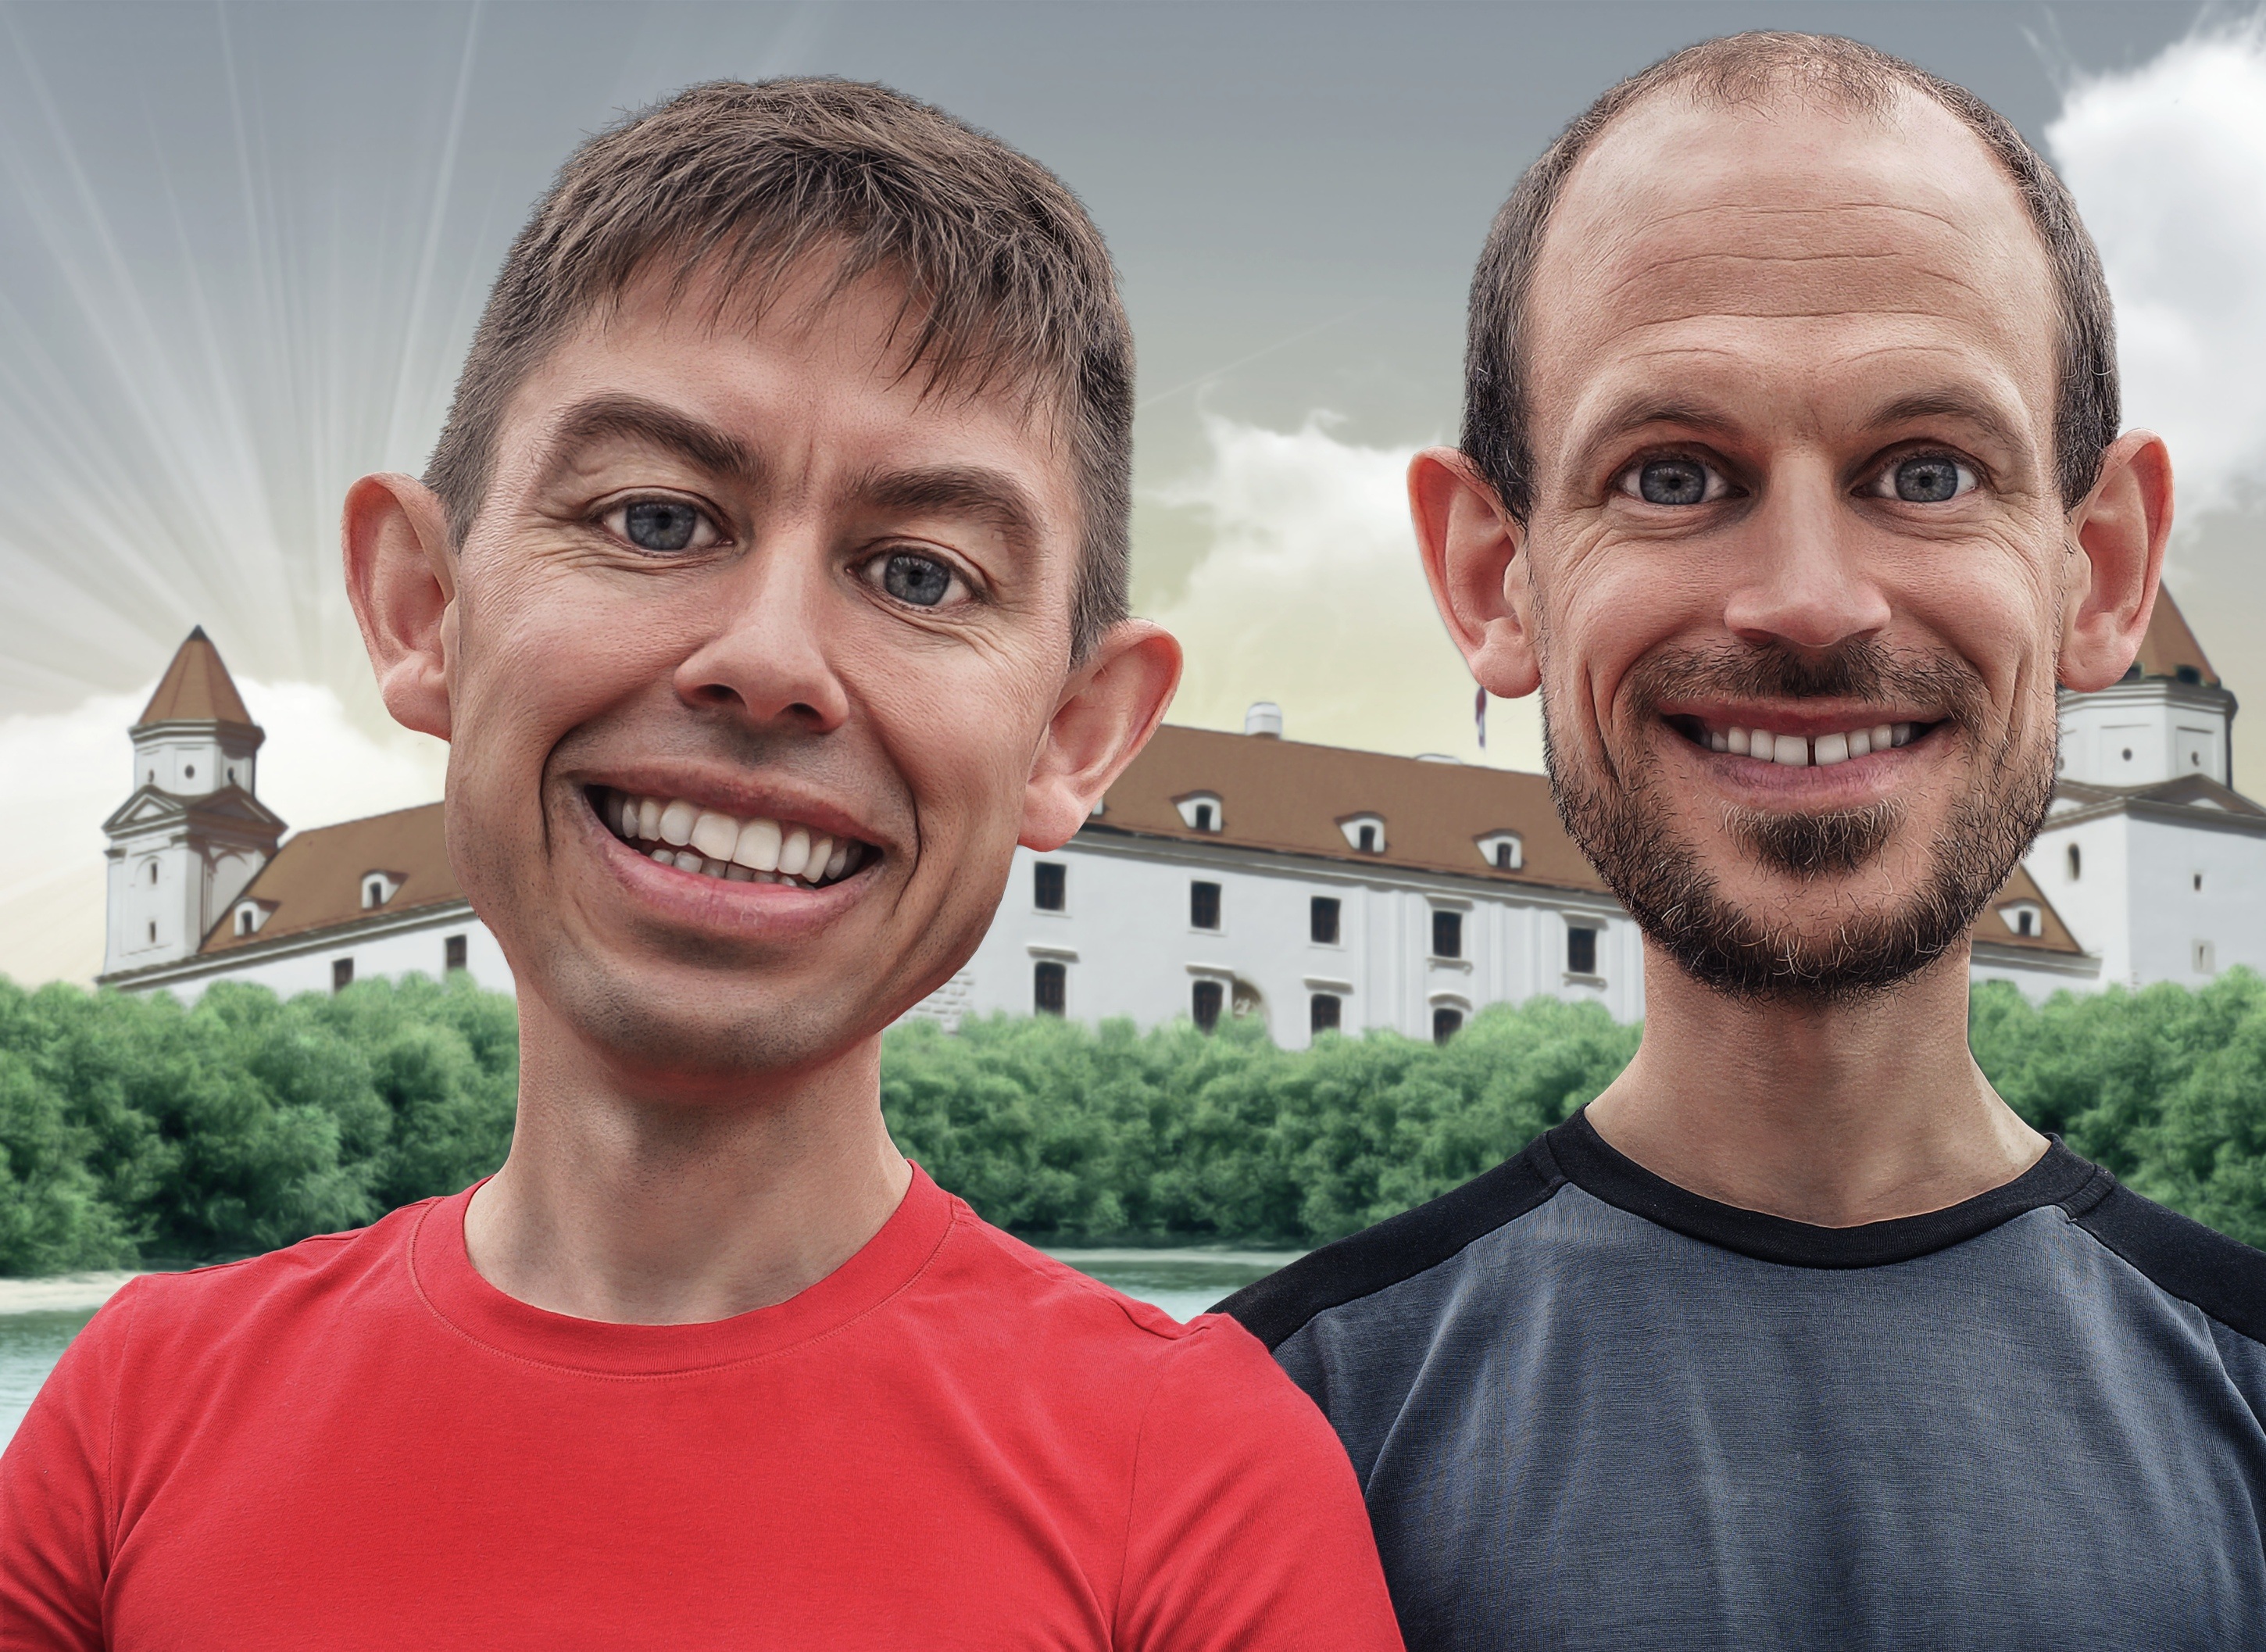
man, person, people, male, facial expression, smile, beard, men, fun, team, friends, picturesque, caricature, guys, laughter, fairytale, friendly, grin, fairy castle, image manipulation, photo manipulation, facial hair, comic style, man portraits, illustrative look, comic look, photoshop art, pixabay admin